Bernard Montgomery

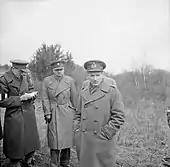
Montgomery, GOC V Corps, with war correspondents during a large-scale exercise in Southern Command, March 1941

Although Montgomery's new command was a Regular Army formation, comprising the 7th (Guards), and the 8th and 9th Infantry Brigades along with supporting units, he was not impressed with its readiness for battle. As a result, while most of the rest of the BEF set about preparing defences for an expected German attack sometime in the future, Montgomery began training his 3rd Division in offensive tactics, organising several exercises, each of which lasted for several days at a time. Mostly they revolved around the division advancing towards an objective, often a river line, only to come under attack and forced to withdraw to another position, usually behind another river. These exercises usually occurred at night with only very minimal lighting being allowed. By the spring of 1940 Montgomery's division had gained a reputation of being a very agile and flexible formation. By then the Allies had agreed to Plan D, where they would advance deep into Belgium and take up positions on the River Dyle by the time the German forces attacked. Brooke, Montgomery's corps commander, was pessimistic about the plan but Montgomery, in contrast, was not concerned, believing that he and his division would perform well regardless of the circumstances, particularly in a war of movement.